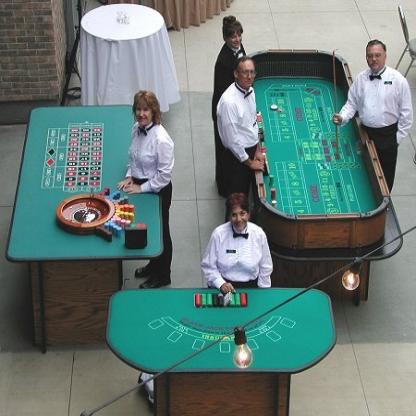
Scene: Indoor